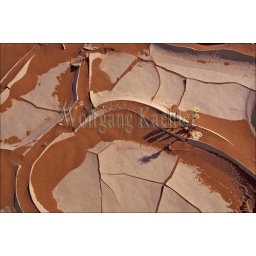
Namibia, namib-naukluft park, sossusvlei, flower growing in cracked, dried-up lake